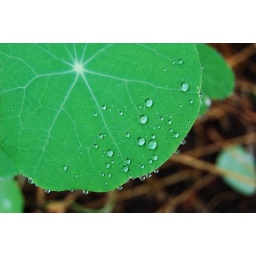
after a night and morning of wonderful light rain, all the plants and flowers in the garden were covered in silver droplets...